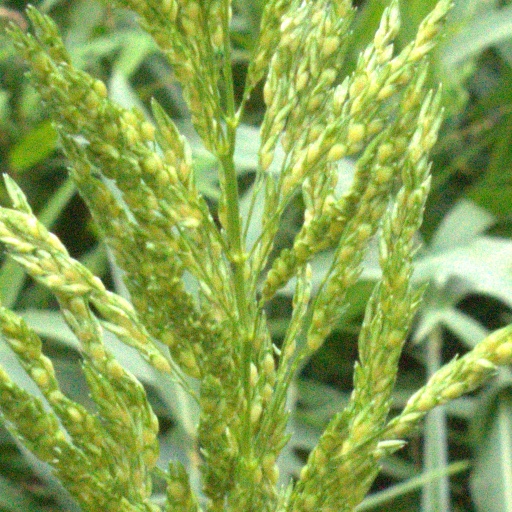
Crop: sorghum